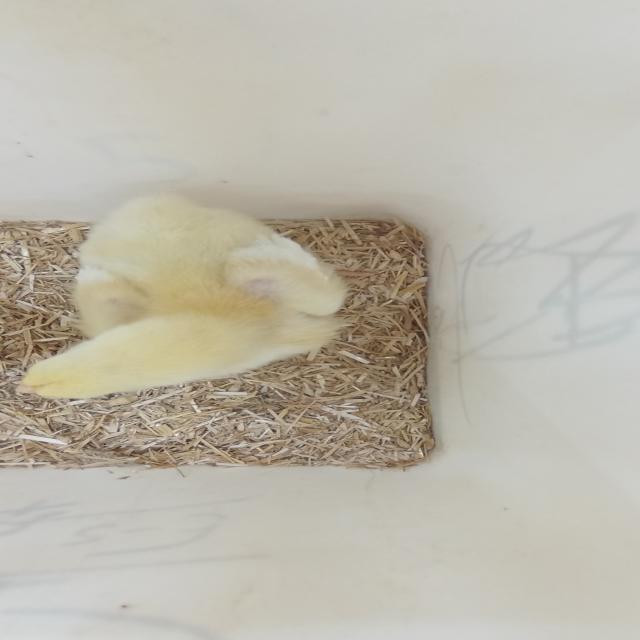
Weight: 229 g